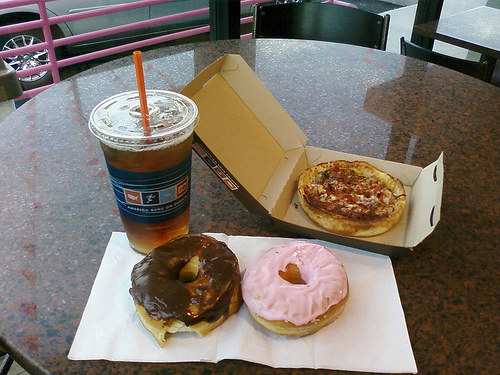
question: カップに刺さったストローの色は何色ですか？
answer: オレンジ色

question: テーブルの形はどんな形をしていますか？
answer: 丸い形

question: テーブルの上のクッキングシートの色は何色ですか？
answer: 白色

question: クッキングシートの上にドーナツはいくつありますか？
answer: 2つ

question: 右側のドーナツは何色のクリームが塗られていますか？
answer: ピンク色

question: テーブルの奥の椅子の色はどんな色をしていますか？
answer: 黒色

question: 左奥の柵の色はどんな色をしていますか？
answer: ピンク色

question: 画像の時間帯はいつ頃ですか？
answer: 日中